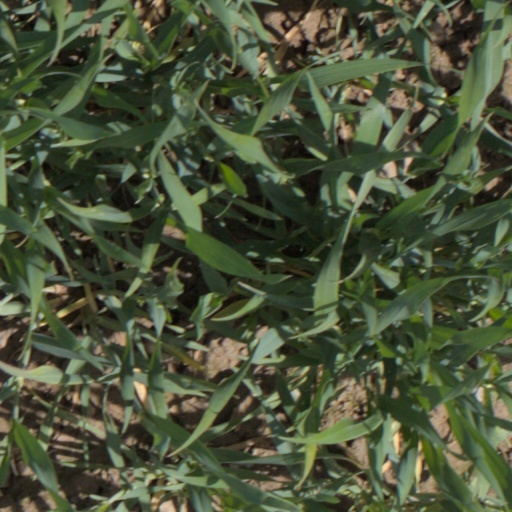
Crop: wheat